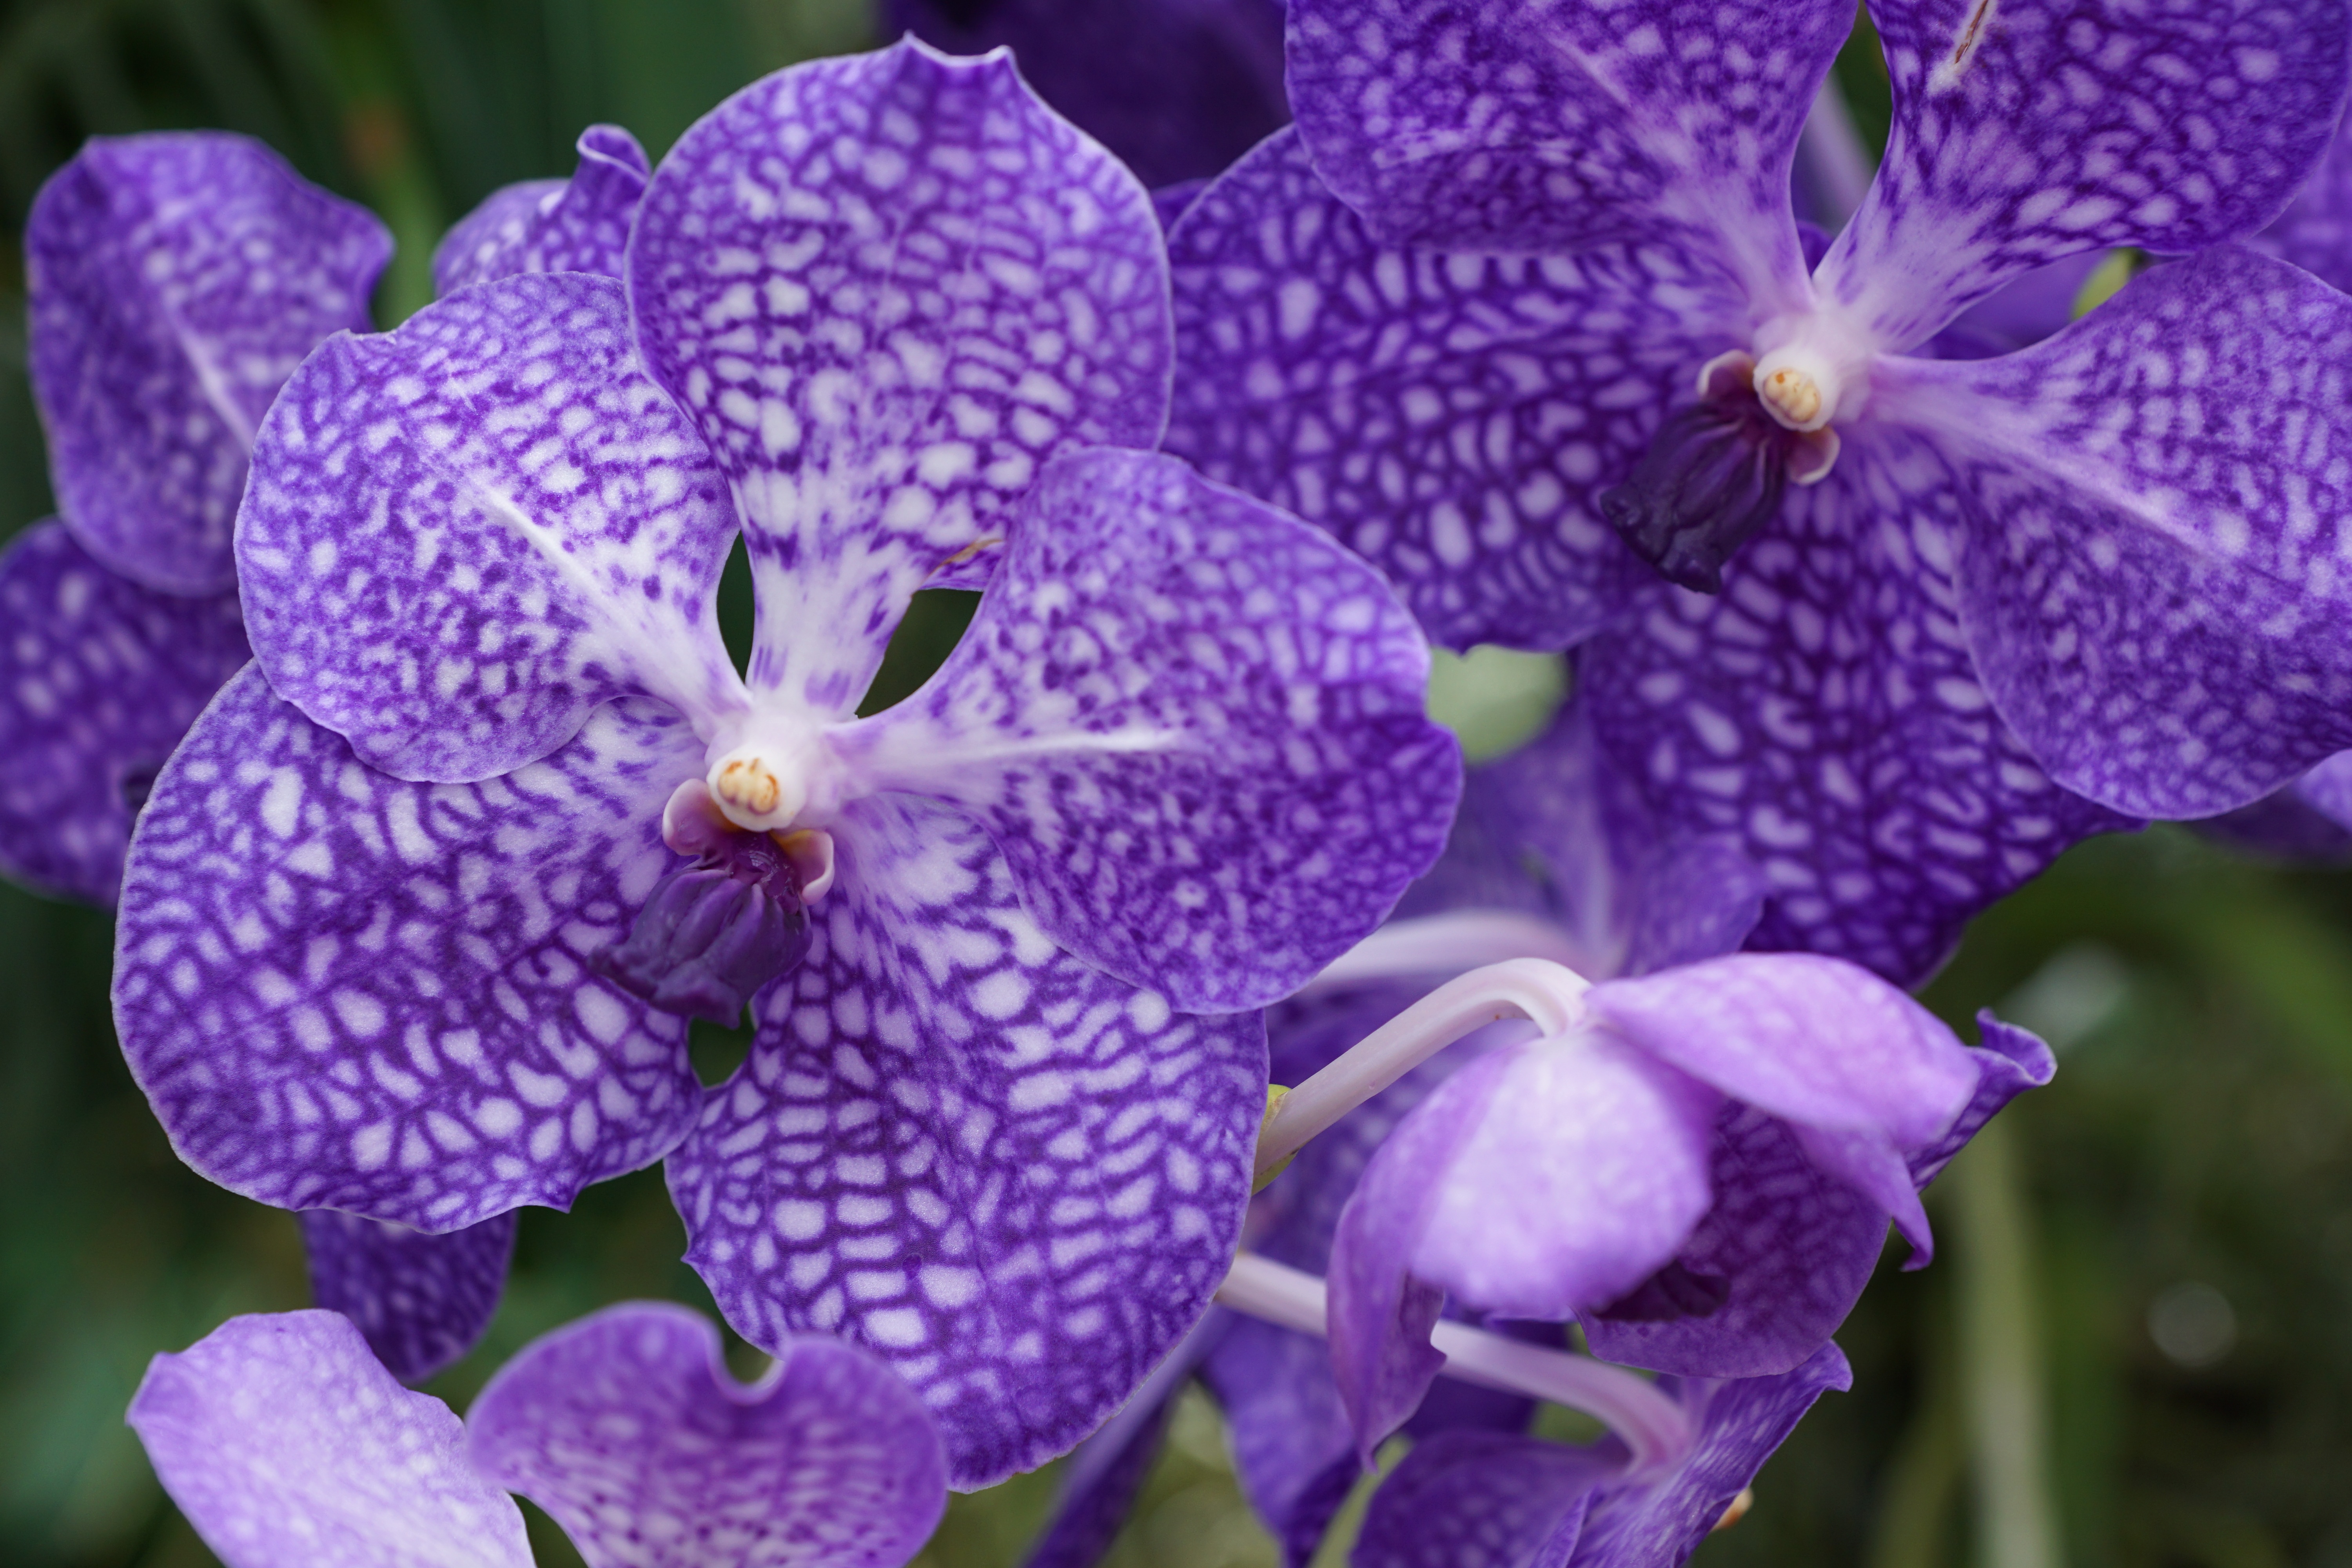
nature, blossom, plant, flower, petal, bloom, botany, flora, orchid, eye, macro photography, flowering plant, cattleya, land plant, moth orchid, christmas orchid, cattleya labiata